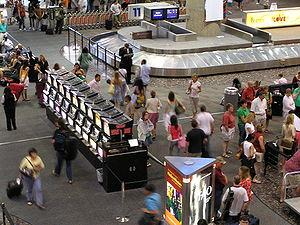
Machines à sous à l'aéroport de Las Vegas.
L'aéroport international McCarran de Las Vegas, plus simplement aéroport McCarran, est un aéroport américain, principal aéroport desservant Las Vegas dans le comté de Clark, au Nevada. Il est situé à proximité du Las Vegas Strip, à 8 km au sud de Las Vegas, sur le territoire de la ville de Paradise. 24ᵉ aéroport mondial, avec près de 42 millions de passagers qui en font usage en 2013, il est également le neuvième aéroport nord-américain.